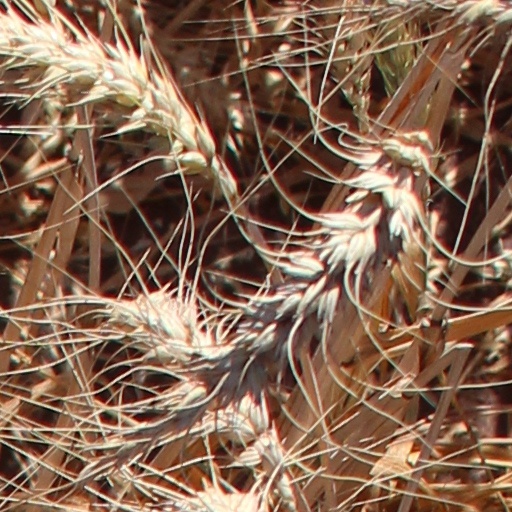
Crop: wheat